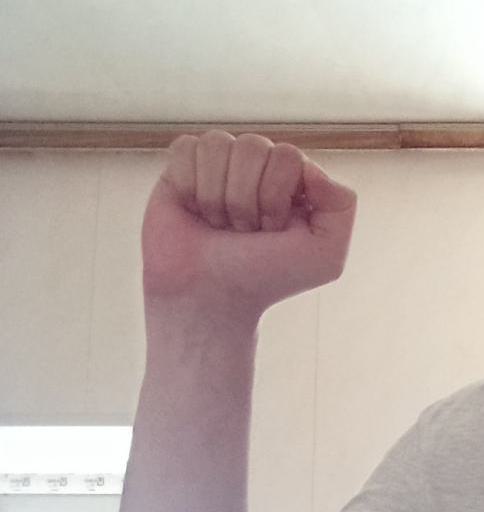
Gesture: fist